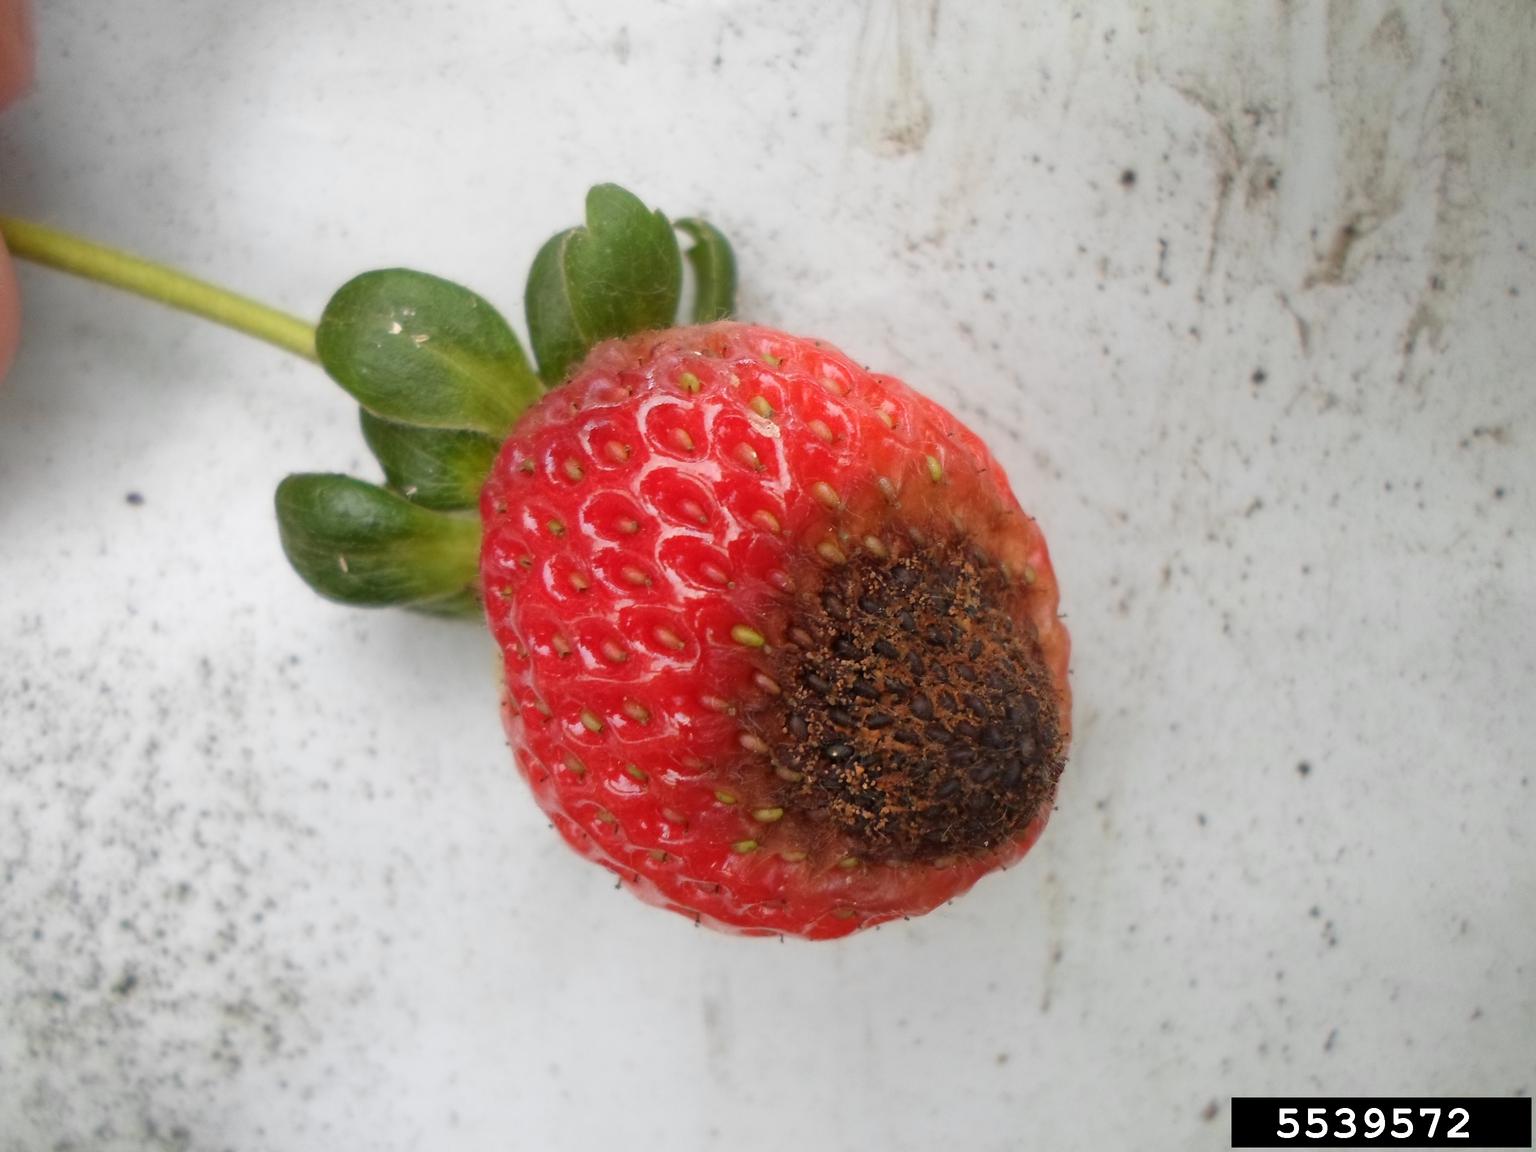
Plant: Strawberry
Disease: strawberry anthracnose